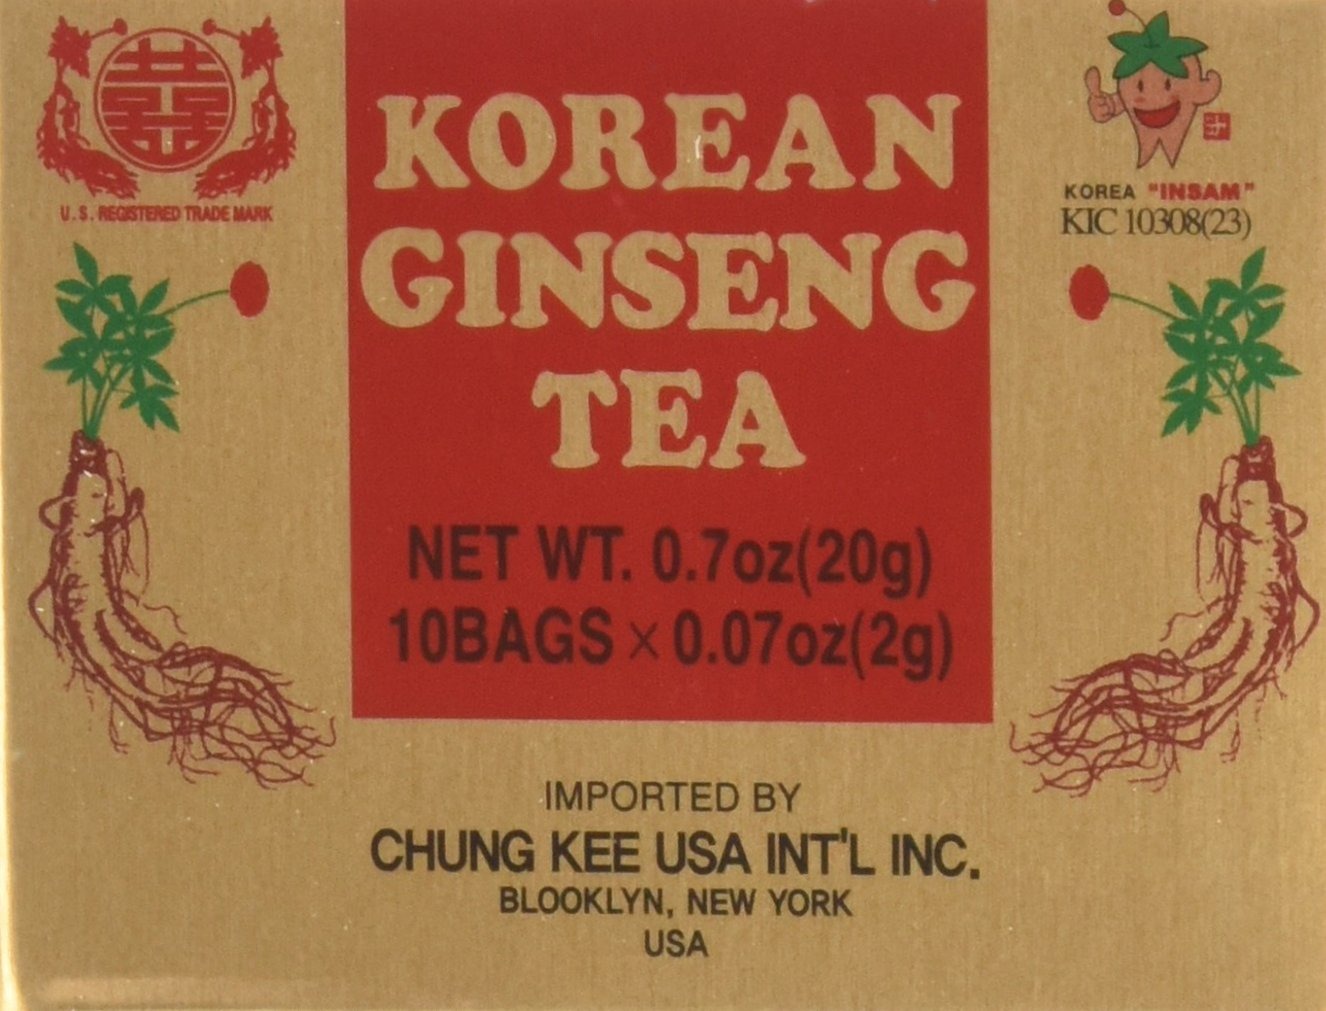
Item Name: INSTANT KOREAN GINSENG TEA 100 Tea Bags - NET WT 7 oz (200 g)
Product Description: 1
Value: 100.0
Unit: Count

Price: 19.99